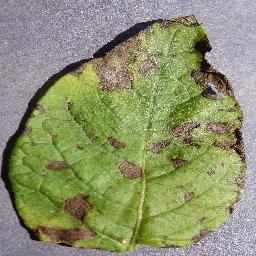
Label: Potato___Early_blight